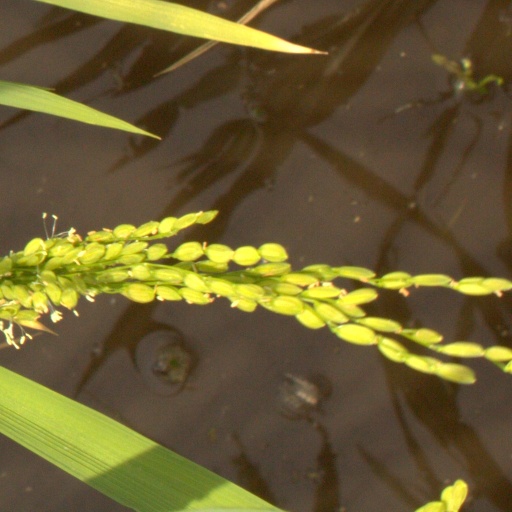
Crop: rice